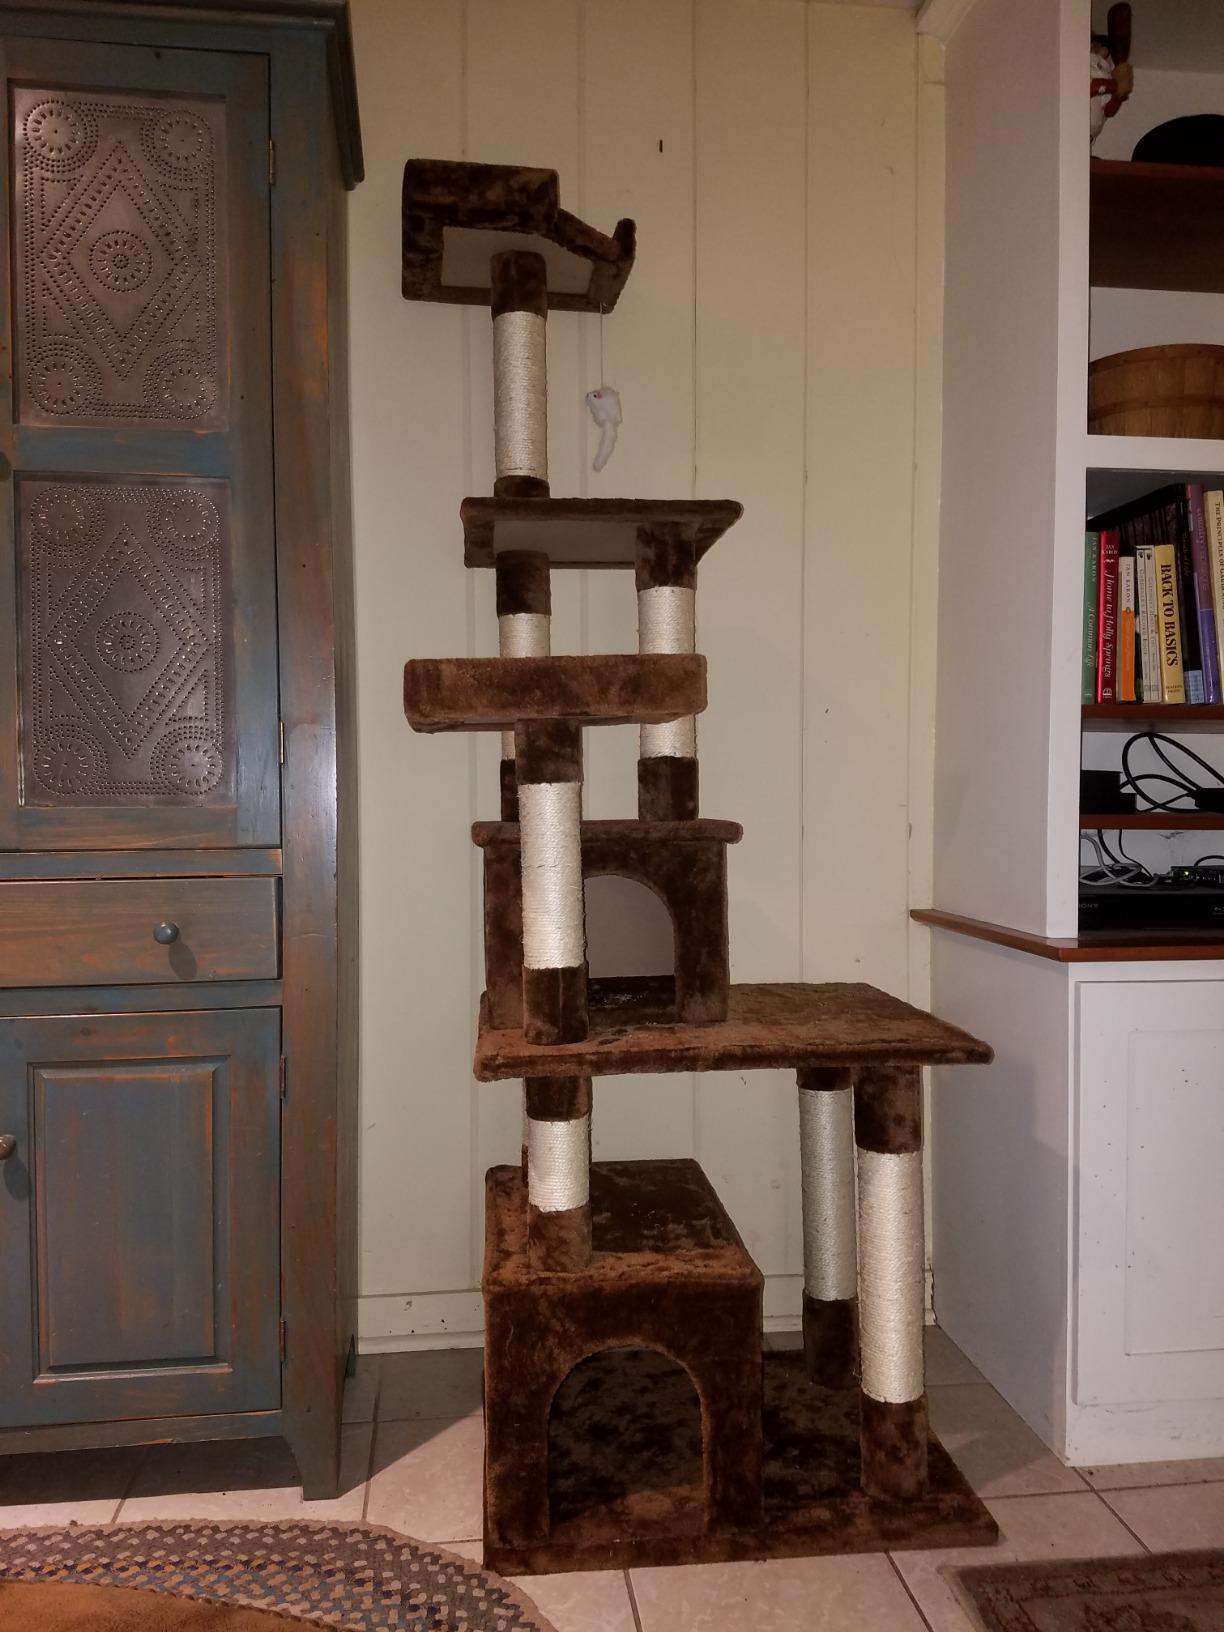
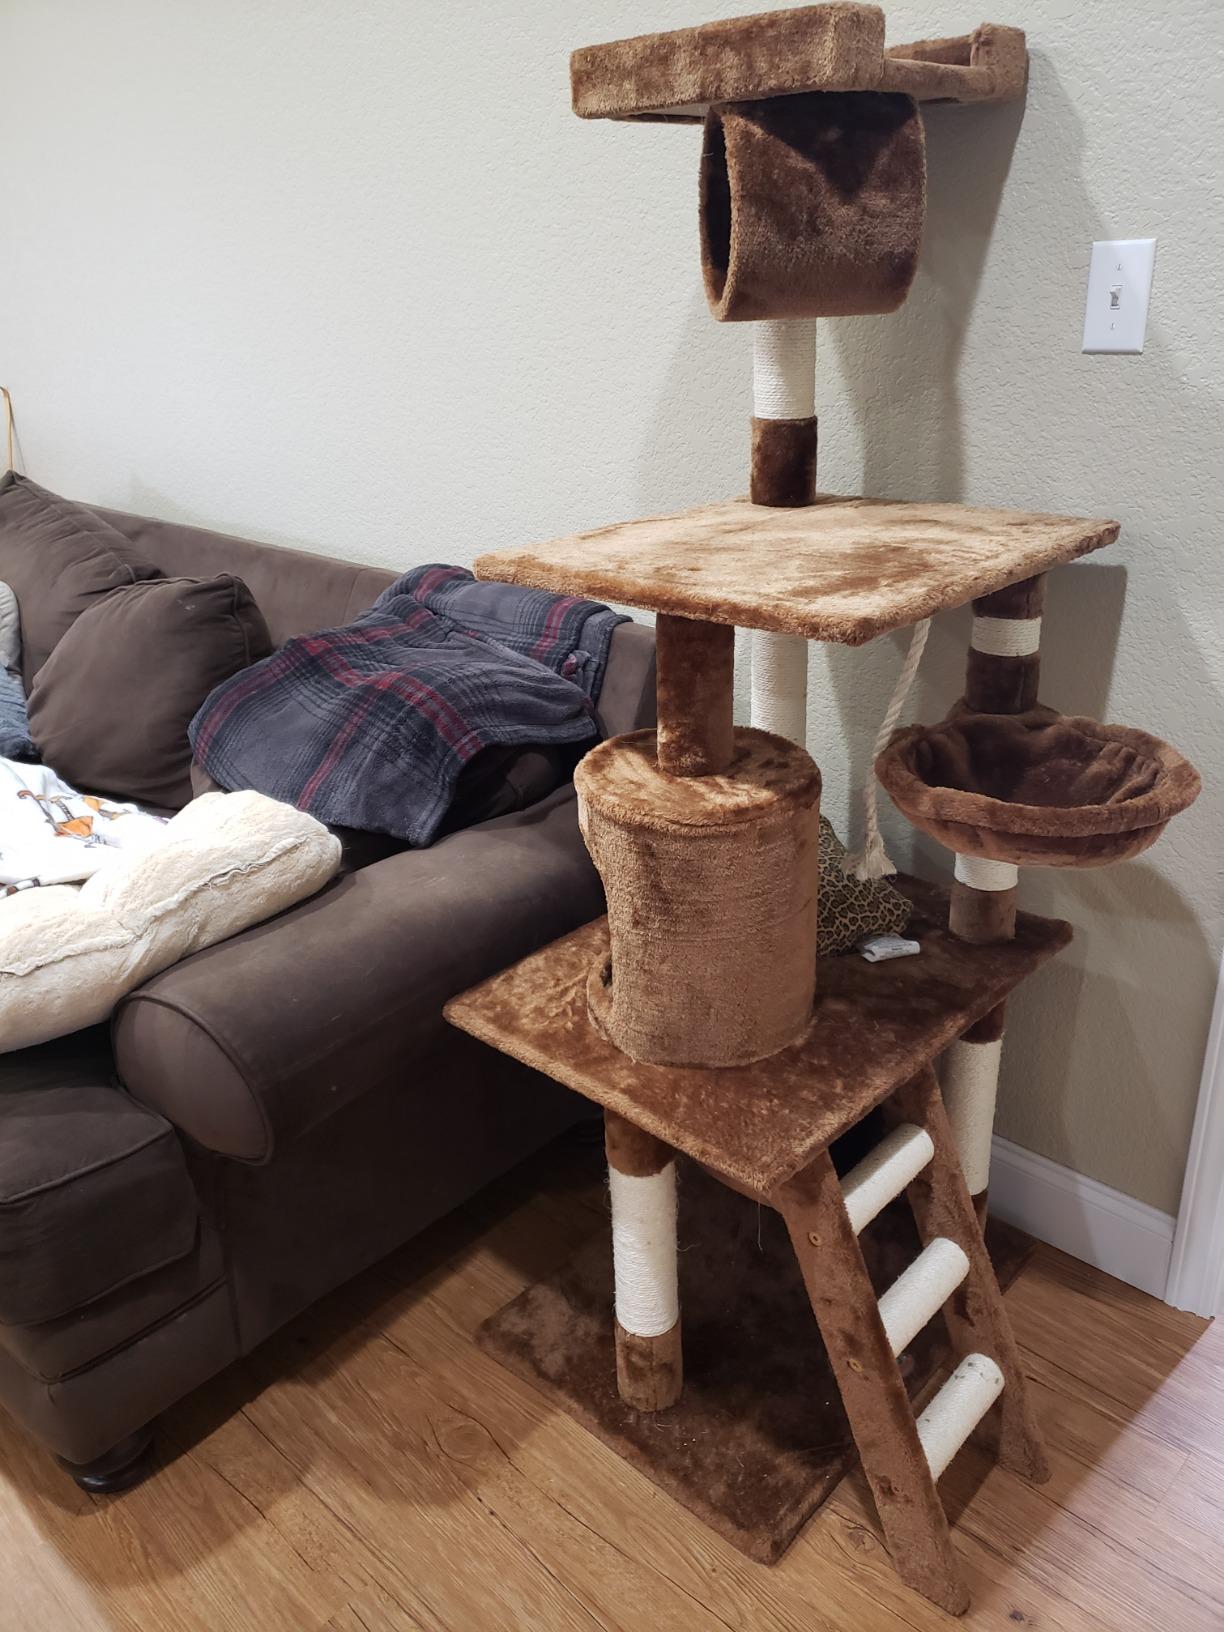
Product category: items_cat tree
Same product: no